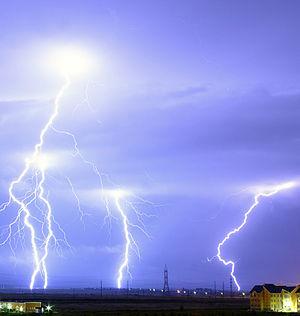
L'électron, un des composants de l'atome avec les neutrons et les protons, est une particule élémentaire qui possède une charge élémentaire de signe négatif. Il est fondamental en chimie, car il participe à presque tous les types de réactions chimiques et constitue un élément primordial des liaisons présentes dans les molécules. En physique, l'électron intervient dans une multitude de rayonnements et d'effets. Ses propriétés, qui se manifestent à l'échelle microscopique, expliquent la conductivité électrique, la conductivité thermique, l'effet Vavilov-Tcherenkov, l'incandescence, l'induction électromagnétique, la luminescence, le magnétisme, le rayonnement électromagnétique, la réflexion optique, l'effet photovoltaïque et la supraconductivité, phénomènes macroscopiques largement exploités dans les pays industrialisés. Possédant la plus faible masse de toutes les particules chargées, il sert régulièrement à l'étude de la matière.